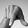
ASL letter: Q